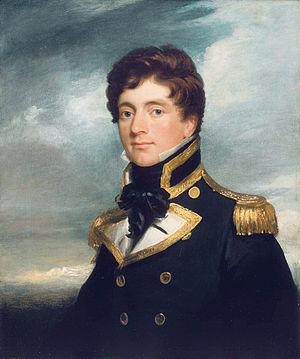
La Terre de Davis est une « île fantôme » située d'après ses découvreurs dans le sud-est de l’océan Pacifique, à bonne distance des côtes du Chili. Elle doit son nom au pirate Edward Davis, qui l'aurait aperçue en 1687. Les seules mentions originales de cette île se trouvent dans le compte-rendu de voyage de son coéquipier Lionel Wafer, et dans un ouvrage de son ami boucanier William Dampier, à qui il avait confié sa découverte. Ce dernier a émis l’idée que cette terre faisait partie de la fameuse Terra Australis Incognita, activement recherchée à l’époque dans le sud de l’Océan Pacifique. Bien que cette île n’ait jamais pu être retrouvée sous les coordonnées géographiques indiquées, il est fréquemment admis dans la littérature qu’elle corresponde à l’île de Pâques. Toutefois, cette correspondance reste soumise à critique, et certains auteurs considèrent soit que la terre de Davis n’a jamais existé, soit qu’il faut plutôt y voir d'autres îles du Pacifique Sud, comme les îles St Félix et Ambroise, voire l’archipel des Gambier, en Polynésie française.
Frederick William Beechey est un capitaine de marine britannique.